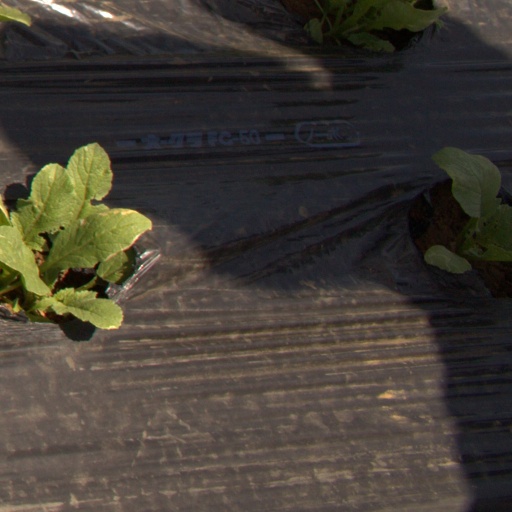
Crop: Jerusalem artichoke